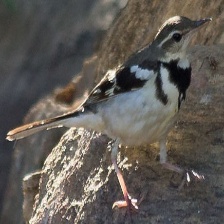
Species: FOREST WAGTAIL
Scientific name: DENDRONANTHUS INDICUS